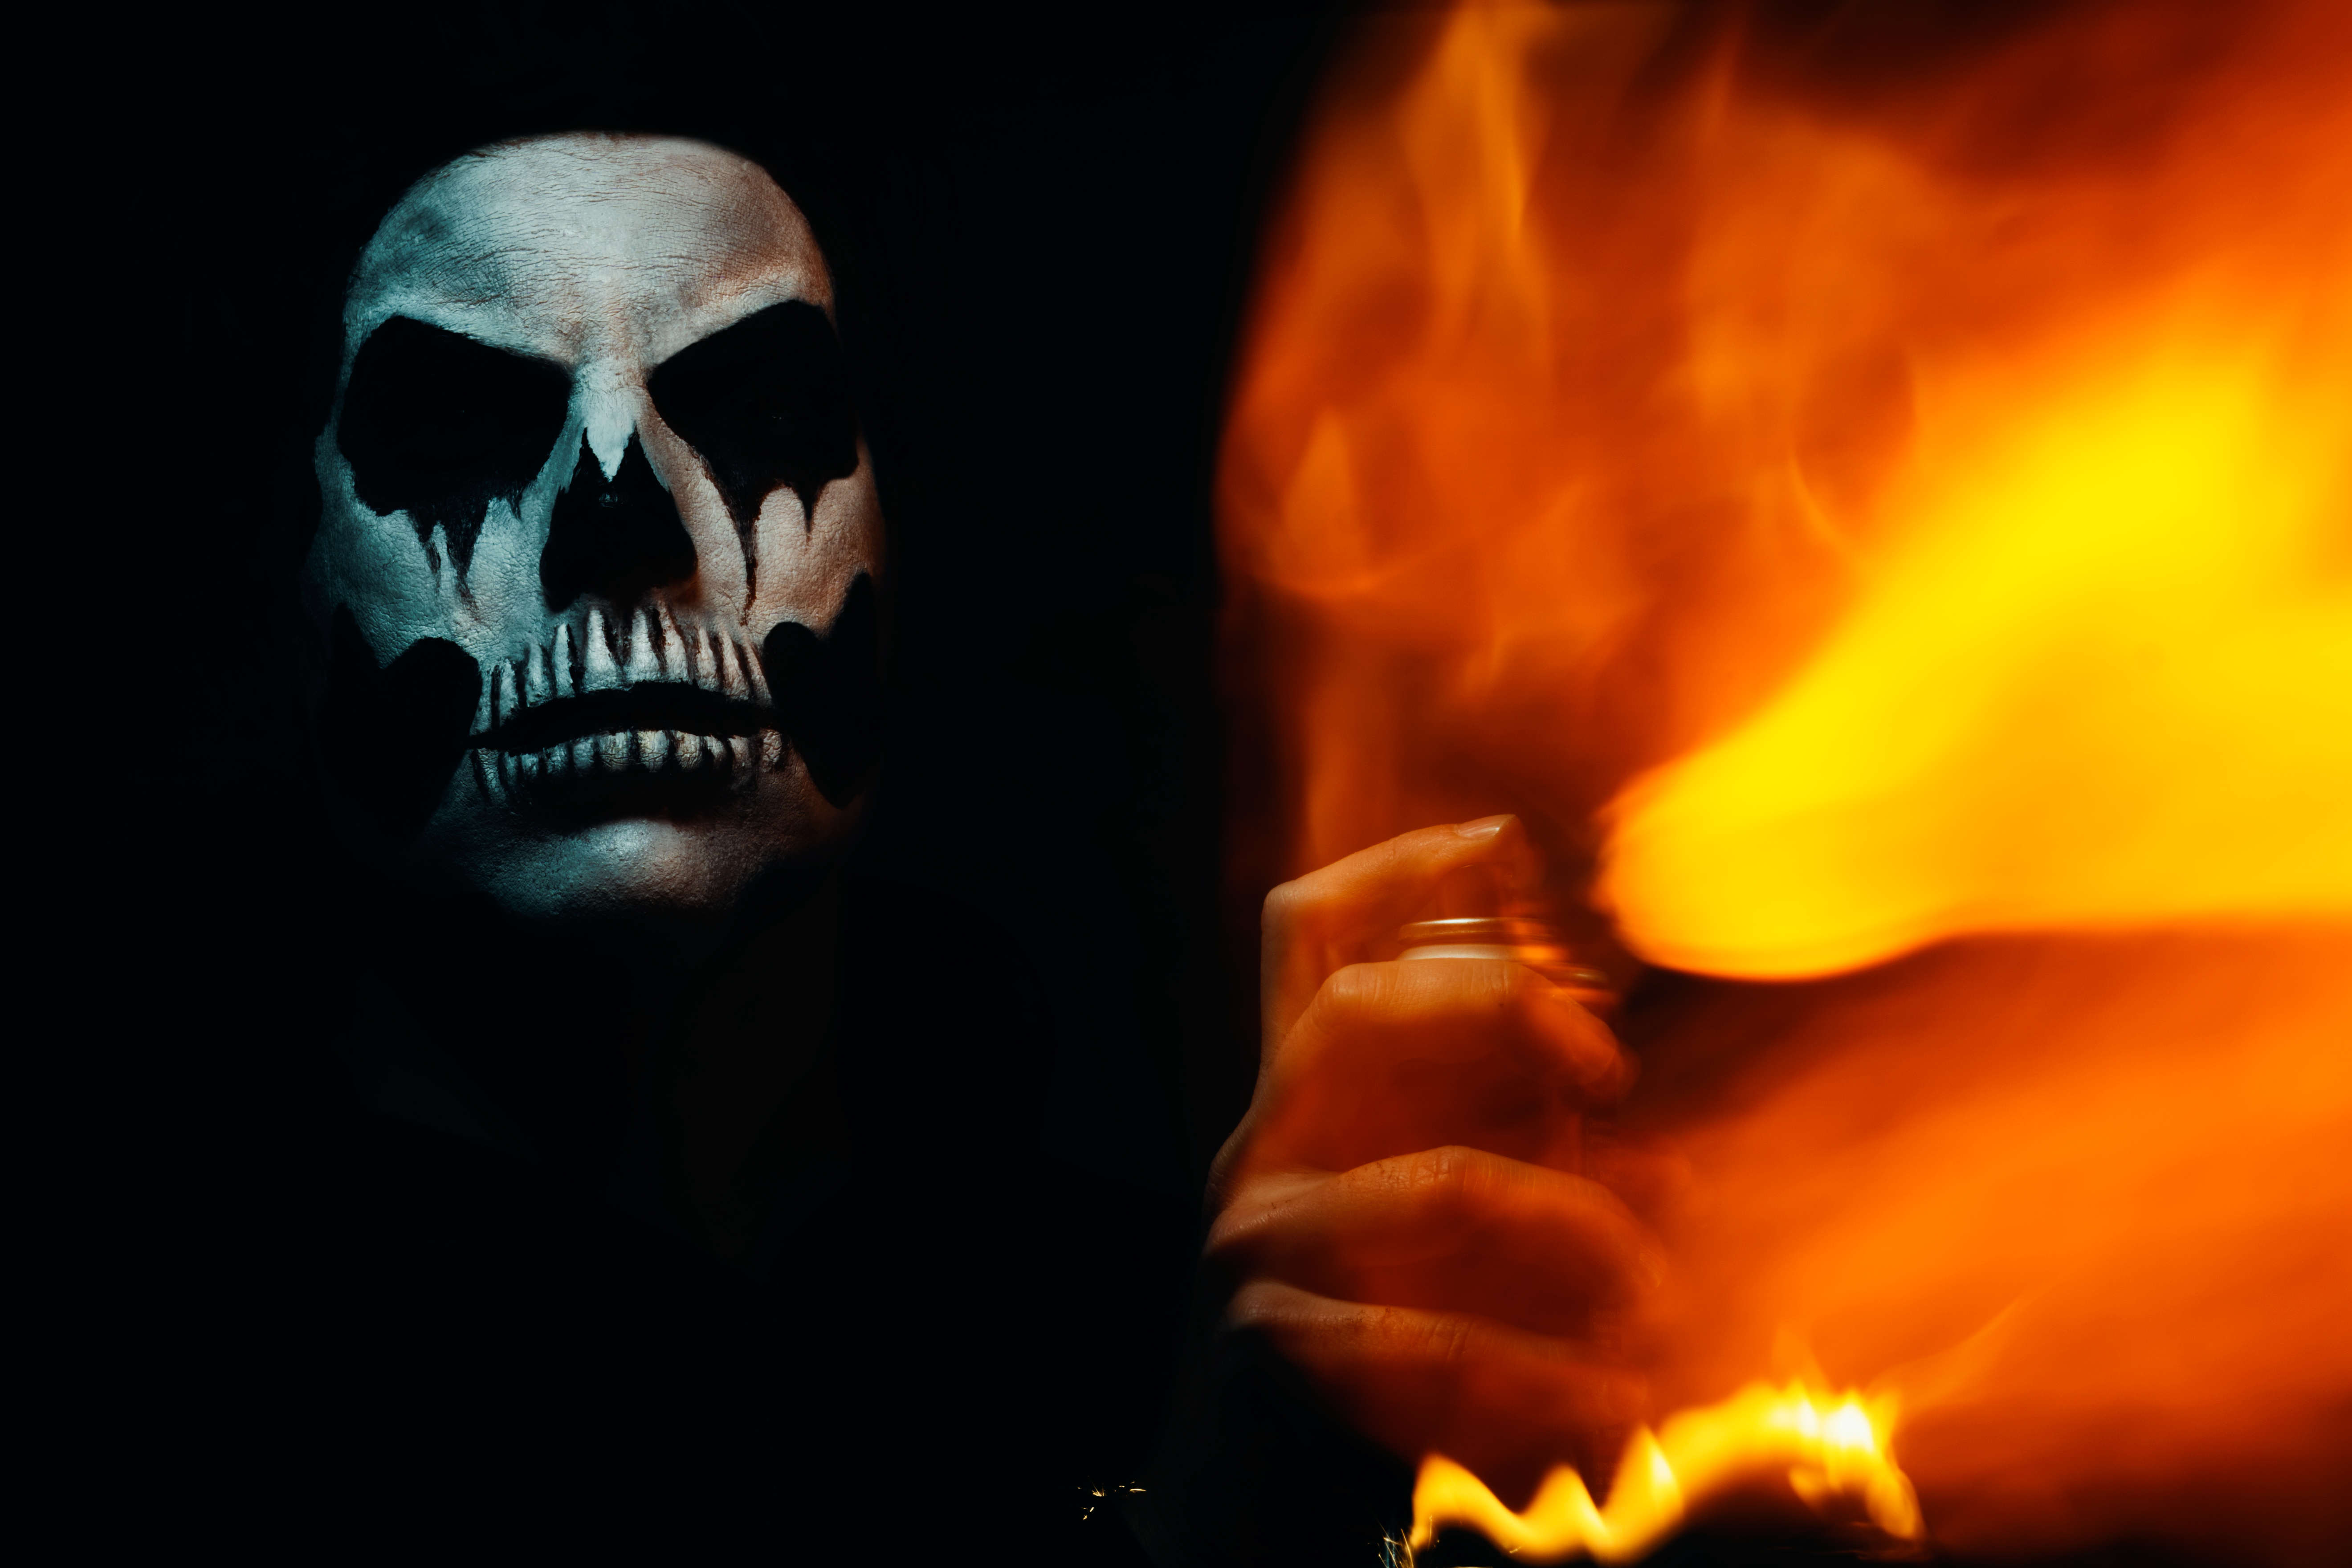
writing, white, night, photography, spooky, dark, orange, portrait, red, halloween, flame, fire, paint, darkness, black, yellow, dead, death, skull, shutter, bone, makeup, face, eyes, scary, vandalism, self, strobist, ghost, up, sony, make, sparks, bones, teeth, manual, demon, october, alpha, flames, industar, slow, minolta, yongnuo, fiery, a6000, m42, portraiture, evil, facepaint, 6000, ilce6000, 502, ilce, 460ii, 560ii, yn560ii, ghostly, frightening, demonic, 3550, 4000af, yn460ii, reaper, devils, 30th, hairspray, mischief, arson